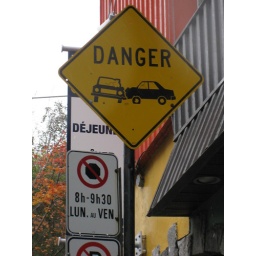
you can almost hear the tires screeching and glass breaking in this sign